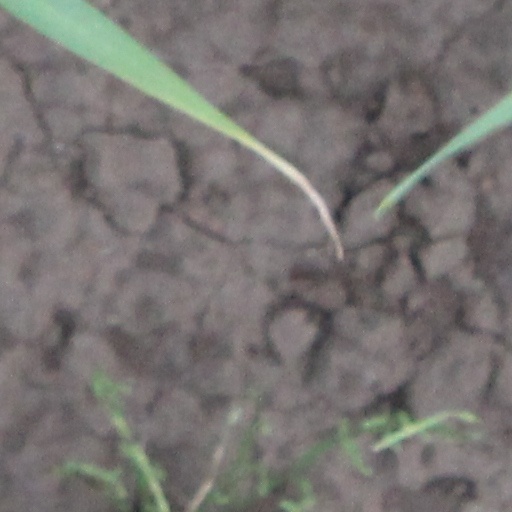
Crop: wheat